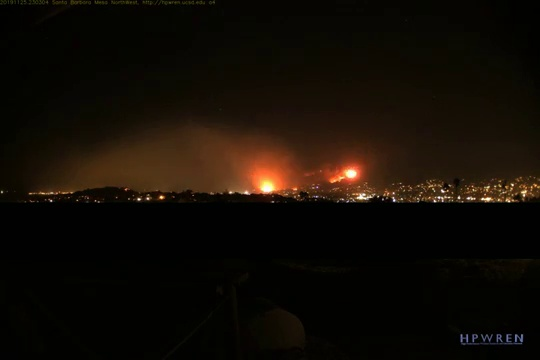
Fire: yes
Smoke: yes